Boland 1911 Conventional Biplane

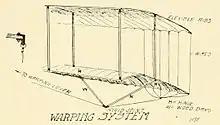
Wing warping detail drawing, Boland 1911 Conventional biplane

From Aeronautics magazine Feb 1912 issue describing the operation of the wing warping system illustrated to the right: